Kevin Toliver

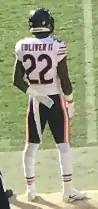
Toliver with the Chicago Bears 2018

Kevin Toliver II (born November 24, 1995) is an American football cornerback who is a free agent. He played college football at LSU.